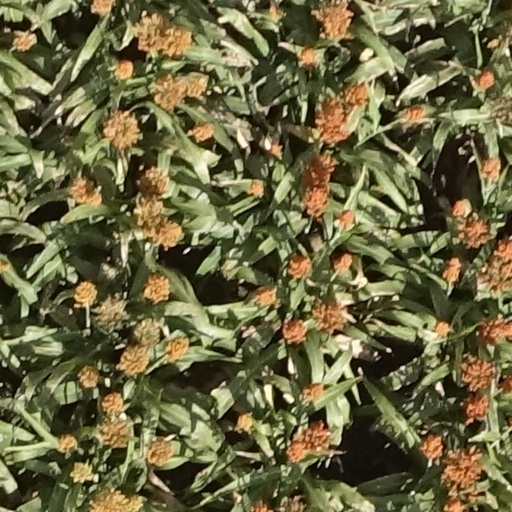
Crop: sorghum